71st Infantry Brigade (United Kingdom)

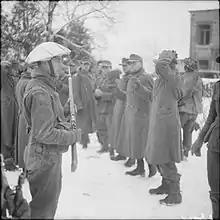
Men of the 1st Battalion, Ox and Bucks Light Infantry, 53rd (Welsh) Division, guarding German prisoners in the village of Marche in Belgium, 7 January 1945.

The 71st Infantry Brigade was reformed in the Second World War on 28 November 1940, by the redesignation of the Headquarters of 3rd London Infantry Brigade. On 12 December it was redesignated 71st Independent Infantry Brigade. The new 71st Brigade consisted of three infantry battalions raised earlier in the year specifically for war service, the 7th Bn King's Own Royal Regiment (Lancaster) and 8th and 9th Bn York and Lancaster Regiment. The battalions were all transferred to British India on 14 June 1942 and the brigade ceased to be independent and was again redesignated 71st Infantry Brigade. On the same date, the battalions in the brigade were replaced by the 1st Battalion (a Regular unit) of the East Lancashire Regiment and 1st (also Regular) and 13th (a war service battalion) Highland Light Infantry (the 13th were later replaced by 1st Ox and Bucks). Again on 14 June brigade became part of the 42nd Armoured Division, previously the 42nd (East Lancashire) Infantry Division.